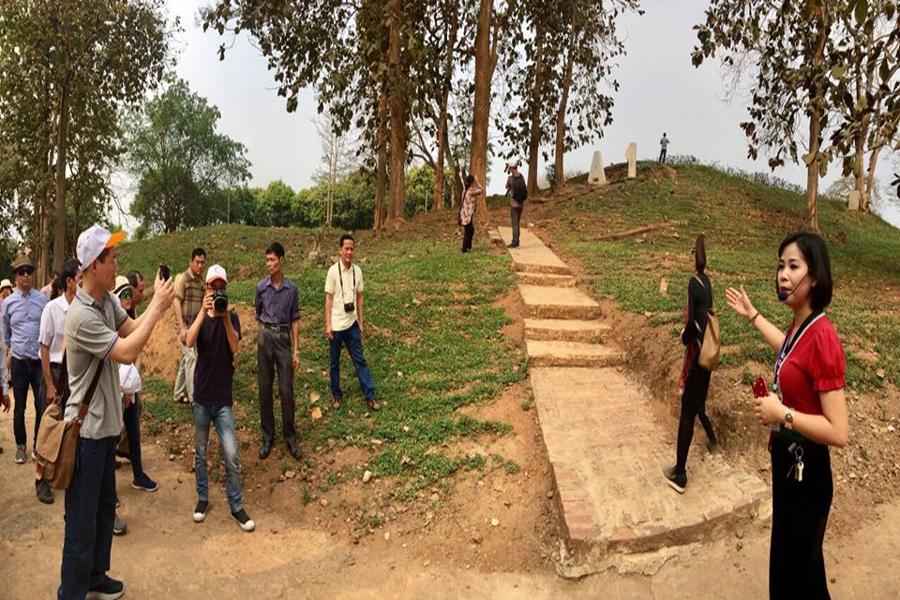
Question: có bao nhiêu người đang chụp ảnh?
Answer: có hai người đang chụp ảnh